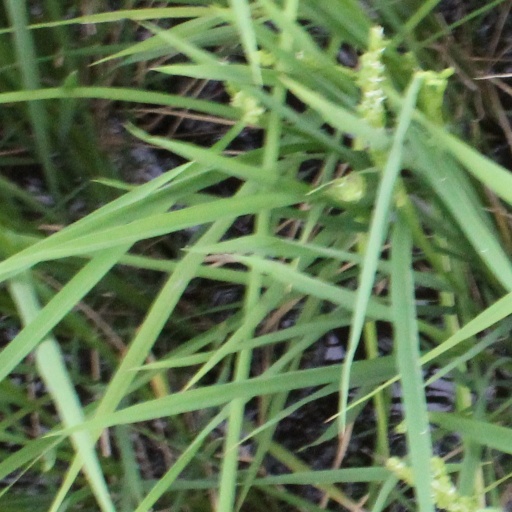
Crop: rice